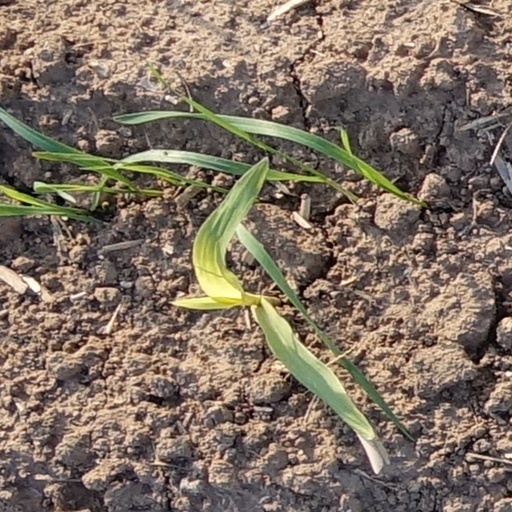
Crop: wheat